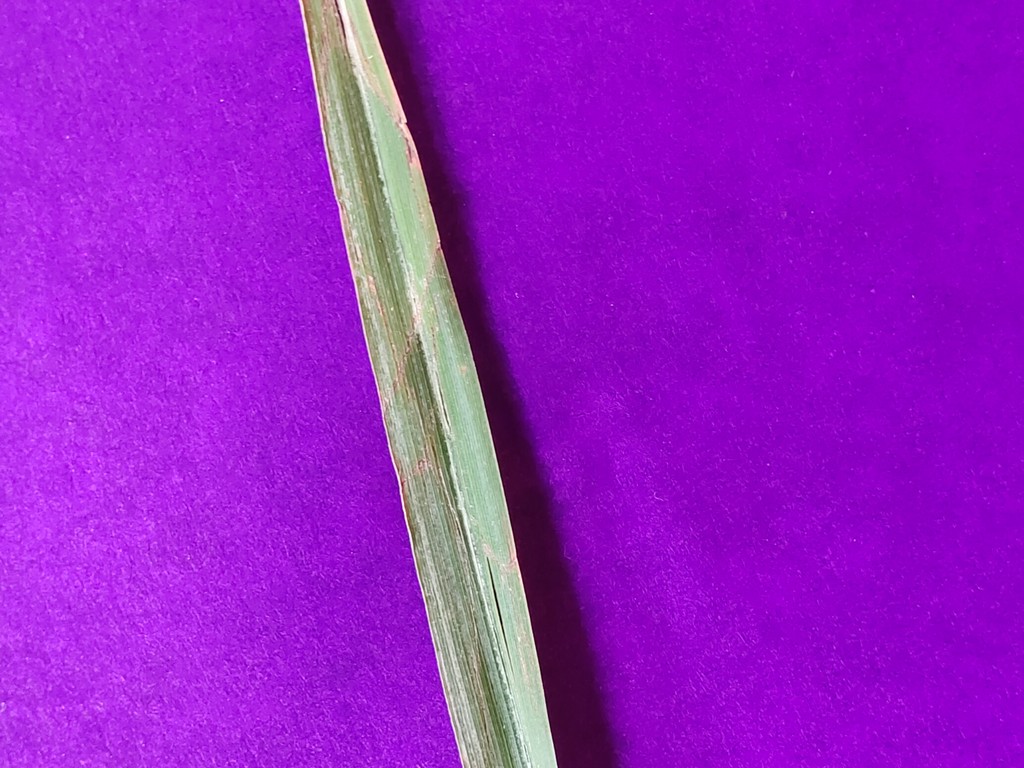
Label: Unhealthy